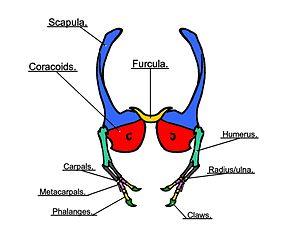
Les Tyrannosauridés, terme qui signifie « lézard tyran », forment la famille de dinosaures théropodes cœlurosauriens comprenant le fameux Tyrannosaure et d'autres grand prédateurs. Ils sont classés en deux sous-familles dont le nombre de genres varient selon les auteurs. Leurs fossiles, datant de la fin du Crétacé, ont été retrouvés en Amérique du Nord, en Europe et en Asie.